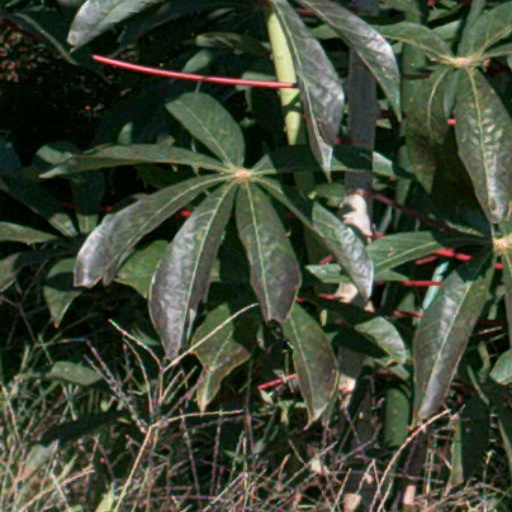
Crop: cassava